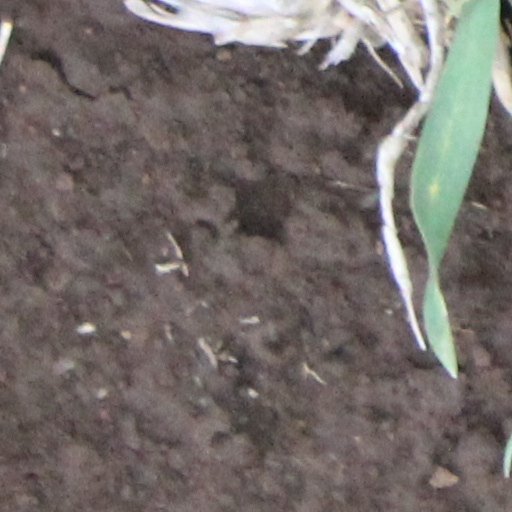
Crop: wheat